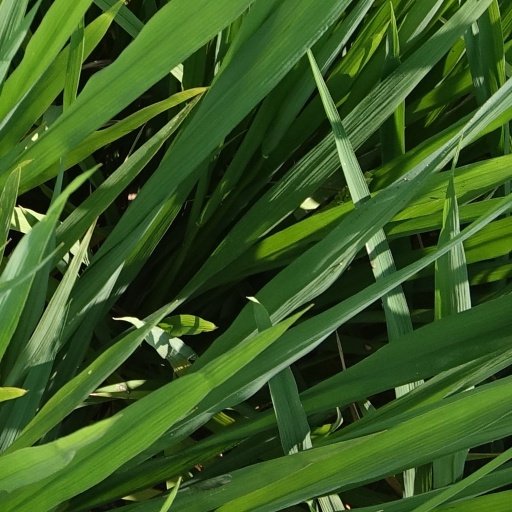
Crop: rice